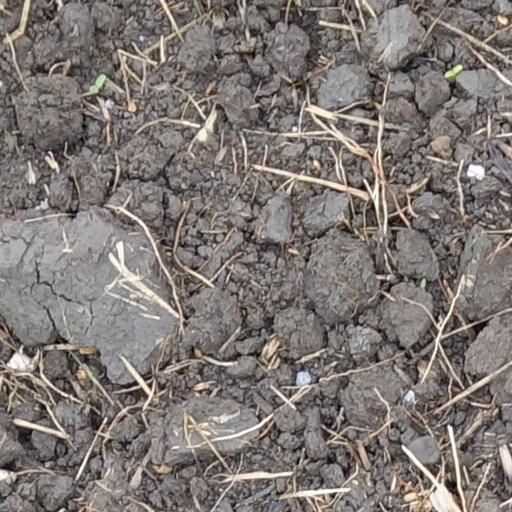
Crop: wheat